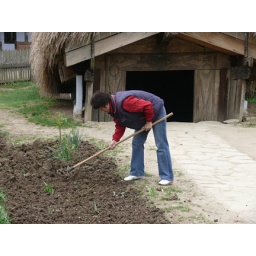
This woman is tilling the ground to plant flowers in front of the &amp;quot;hobbit house&amp;quot;.